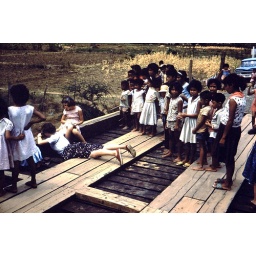
Wendy leaning over wooden bridge with Laurie in background while barrio kids watch, 1962